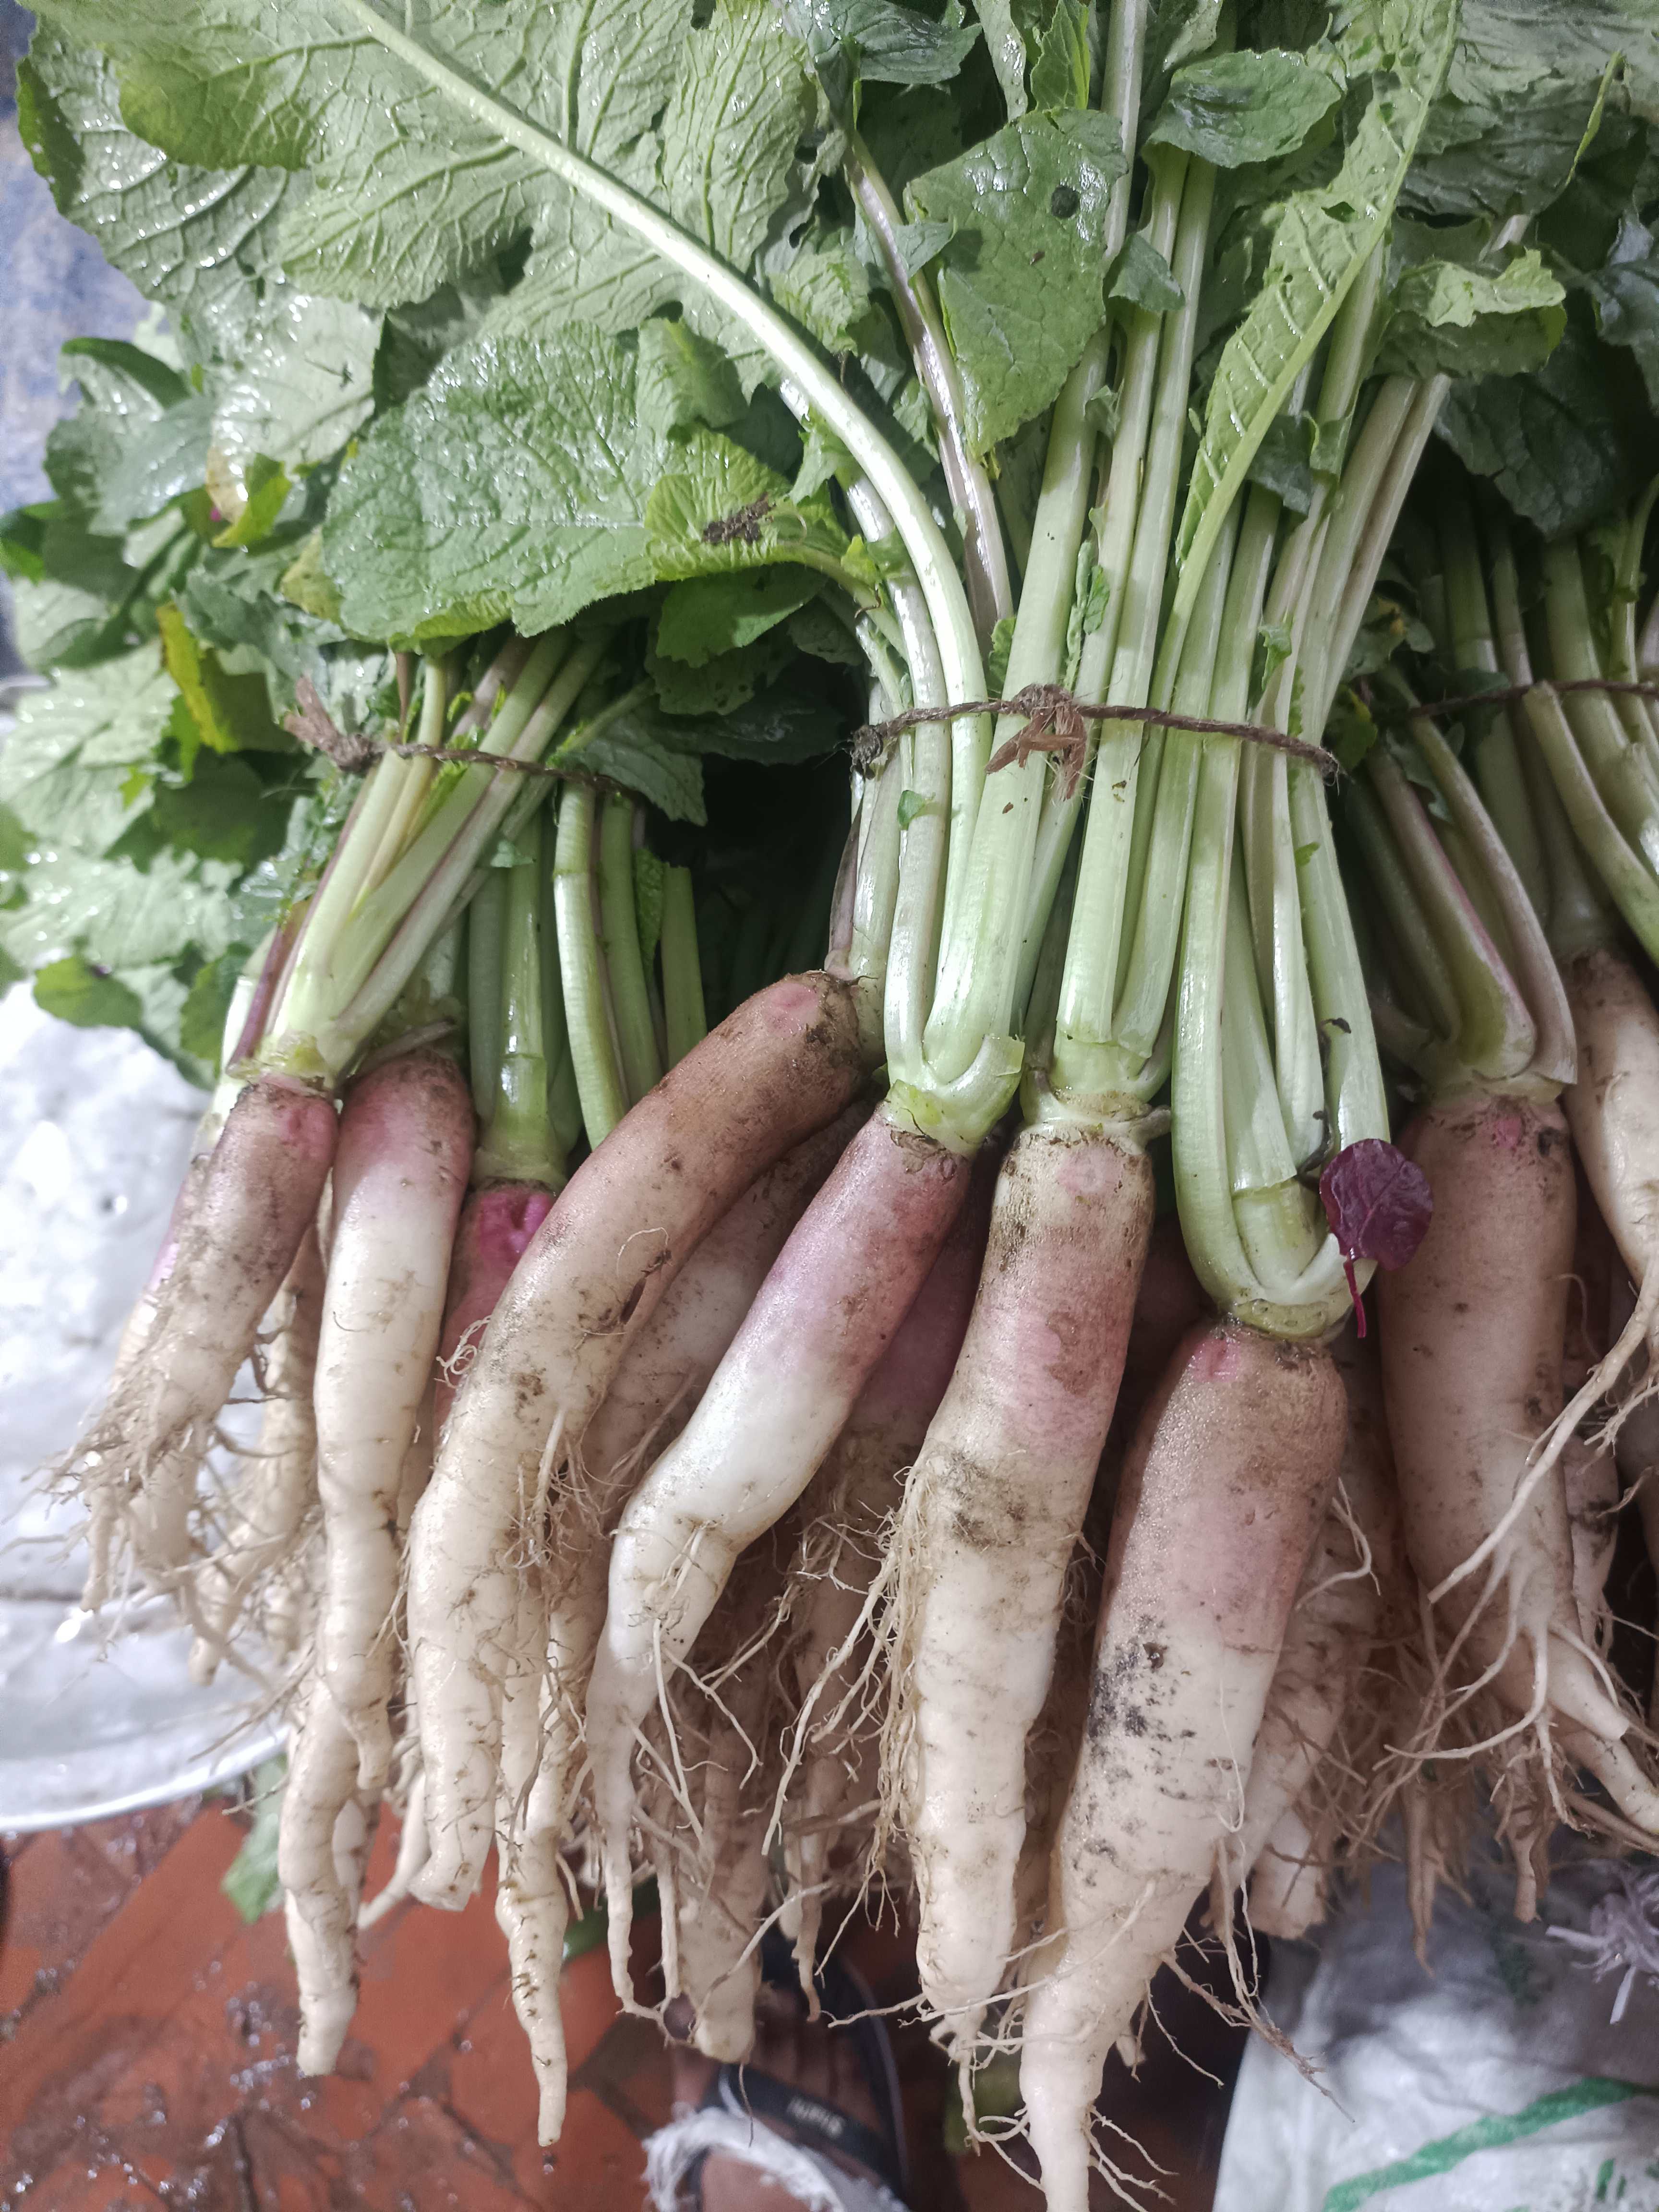
Label: Raphanus sativus